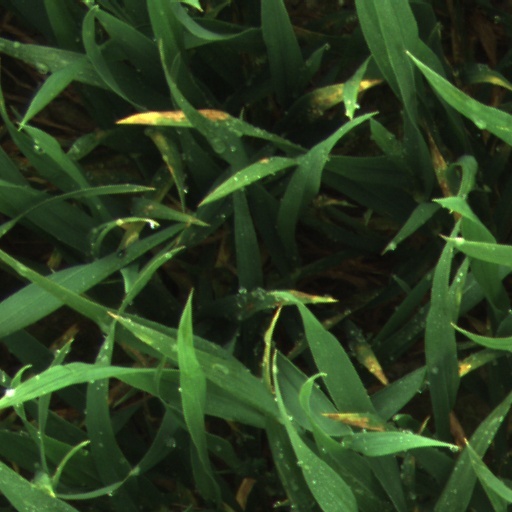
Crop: wheat